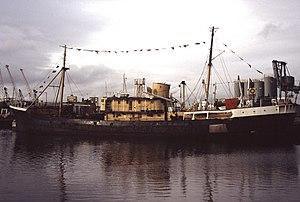
Le SS Explorer est l'un des derniers chalutiers à vapeur survivants enregistré à Leith dans de port d'Édimbourg en Écosse.